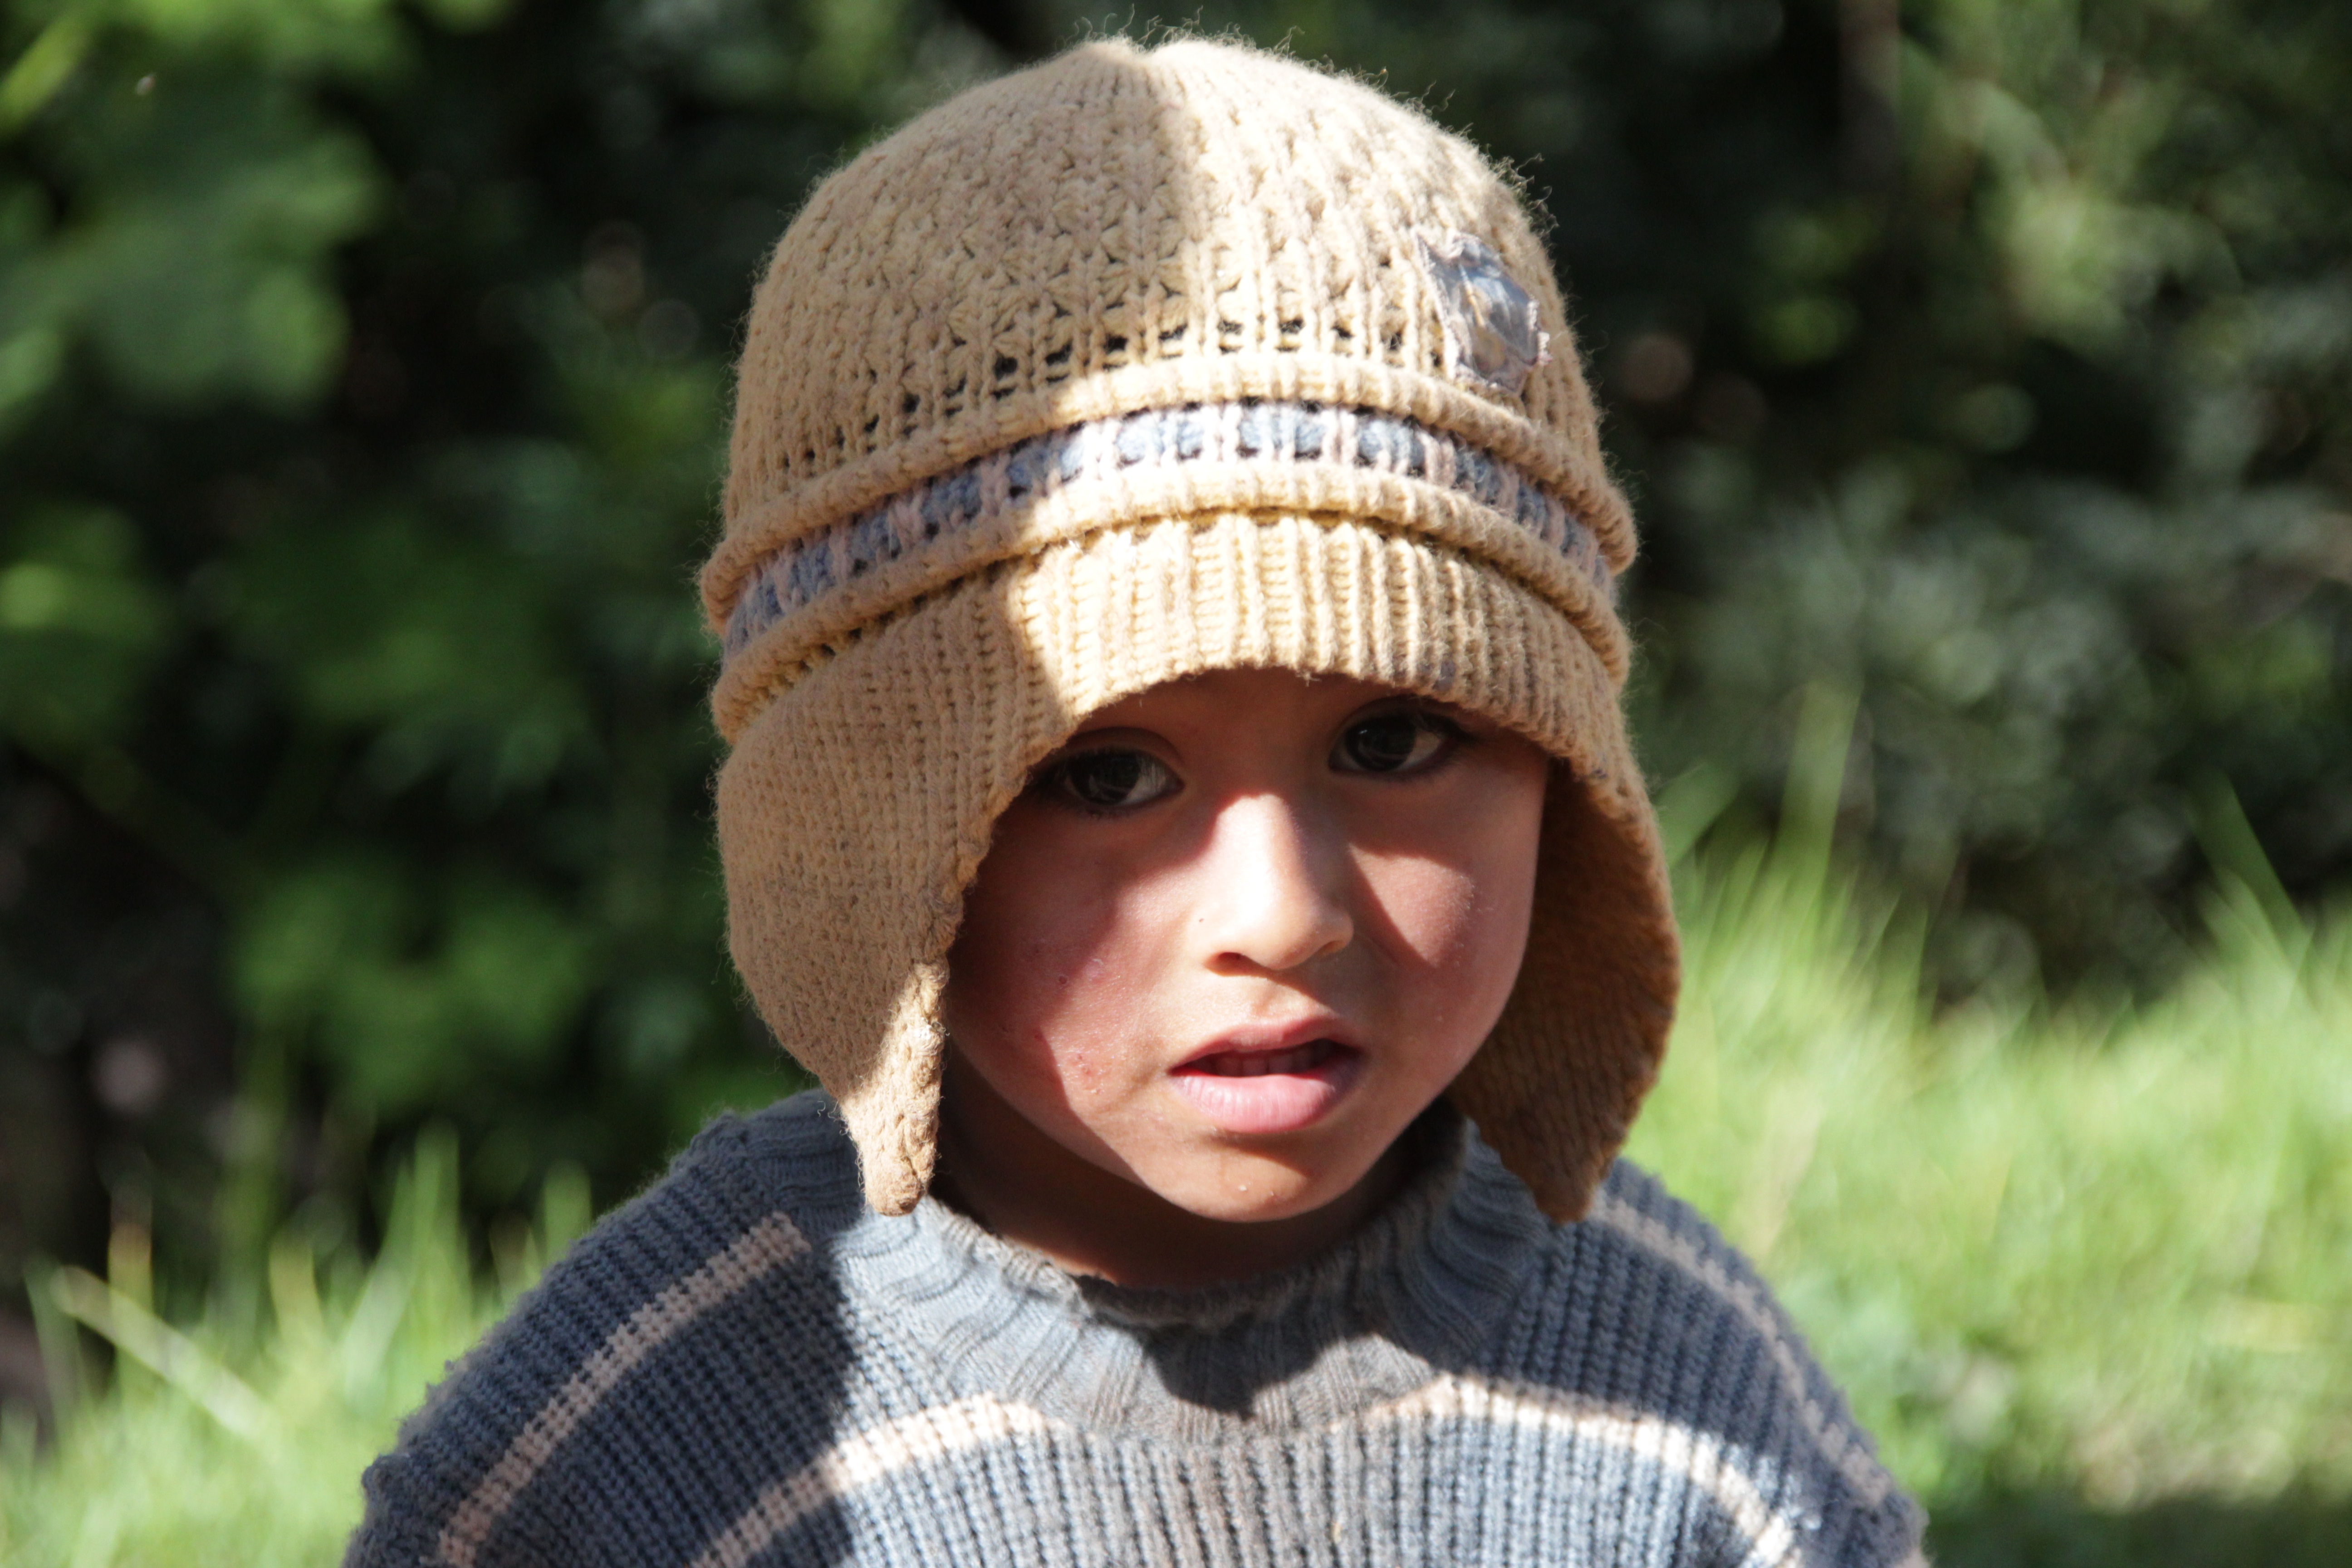
boy, portrait, child, hat, clothing, agriculture, headgear, peru, beanie, knitting, art, cap, nursery, fashion accessory, knit cap